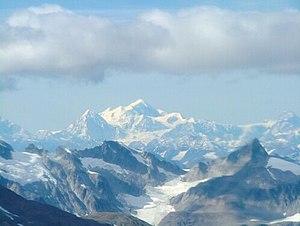
Le bassin de la Baie des Glaciers, situé en Alaska du Sud-Est, englobe la Baie des Glaciers et les montagnes et glaciers environnants. Il a été proclamé monument national américain le 25 février 1925, a ensuite été agrandi, et définit le 2 décembre 1980 comme parc national et réserve de la Baie des Glaciers en vertu de l'Alaska National Interest Lands Conservation Act, couvrant une superficie de 1 329 000 ha. En 1986, l'UNESCO a créé une réserve mondiale de biosphère de 23 000 ha. C'est la plus grande réserve de biosphère gérée par l'UNESCO dans le monde. En 1992, l'UNESCO a désigné cette zone comme faisant partie d'un site du patrimoine mondial, s'étendant sur une superficie de 98 000 km², qui comprenait également le Parc national de Wrangell–Saint-Élie, le parc national Kluane et le parc Tatshenshini-Alsek. Une partie du parc national est également une réserve intégrale couvrant 1 076 000 ha.
Le mont Fairweather est un sommet s'élevant à 4 671 mètres d'altitude entre l'État américain d'Alaska et la province canadienne de Colombie-Britannique et constituant le point culminant de cette dernière, ainsi que du chaînon Fairweather dans la chaîne Saint-Élie. Il fait partie des trente plus hauts sommets au monde par sa hauteur de culminance. Baptisé en 1778 par James Cook à l'occasion de son observation, sa première ascension a été réussie en 1931. Peu d'alpinistes tentent de gravir le sommet chaque année en raison de son isolement et de ses conditions météorologiques. Il est partagé entre le parc national de Glacier Bay et le parc provincial de Tatshenshini-Alsek.
Cet article dresse la liste des 142 sommets ultra-proéminents du Canada, sommets dont la proéminence dépasse 1 500 m.